Hyles lineata

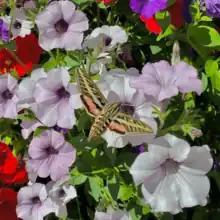
Hovering over flowers in Vail Village. Vail, Colorado

With such a wide geographic range, "H. lineata" are known to live in a variety of habitats, including deserts, gardens and suburbs. They have also been seen in abundance in the mountains of Colorado, but their presence varies from year to year in many places.